Sir Henry Slingsby, 1st Baronet

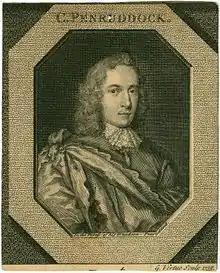
Engraving suggested as being Colonel John Penruddock; Slingsby was arrested for his alleged role in the 1655 Rising

Slingsby retired to his estates at Redhouse, near Moor Monkton where he wrote his memoirs but failed to agree with the terms of the Parliamentary Committee for Compounding with Delinquents. In his 'Memoirs' he explains his refusal as due to the requirement he swear an oath of loyalty to Parliament and take the Solemn League and Covenant, accepting a Presbyterian-structured Church of England; 'the one makes me renounce my allegiance, the other my religion'. Objections to the Covenant crossed the political divide; John Lilburne, the Parliamentarian political and religious radical, was another who did the same.